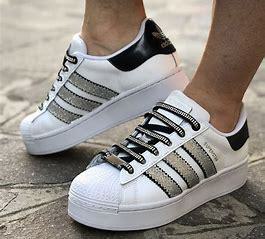
Brand: Adidas
Model: Superstar Bold